Hazboun

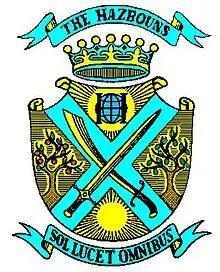
The Hazboun family coat of arms based on a 1958 reproduction attributed to the Hazboun family forebears, who had come from Portugal from the Portuguese Royal Family, as related in Legend 1 of the Hazboun Family History. The coat of arms was attributed to Raphael Hazboun and illustrated by Tatul Sonentz Papzian. The seven branches of the Hazboun family's princely origins are represented by the seven crown jewels, rays, branches, leaves, and fruit on the Olive and Orange trees. Note the Crusader and Saracens swords symbolizing the comingling of European and Arabic bloodlines. The Latin inscription reads “Sol Lucet Omnibus” (The Sun Shines On All Things) to represent that the Hazboun Family is present wherever the sun shines across the world.

Hazboun (Arabic:حزبون) and Hasbun are surnames from the Najajreh Bethlehem clan.